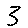
Label: 3